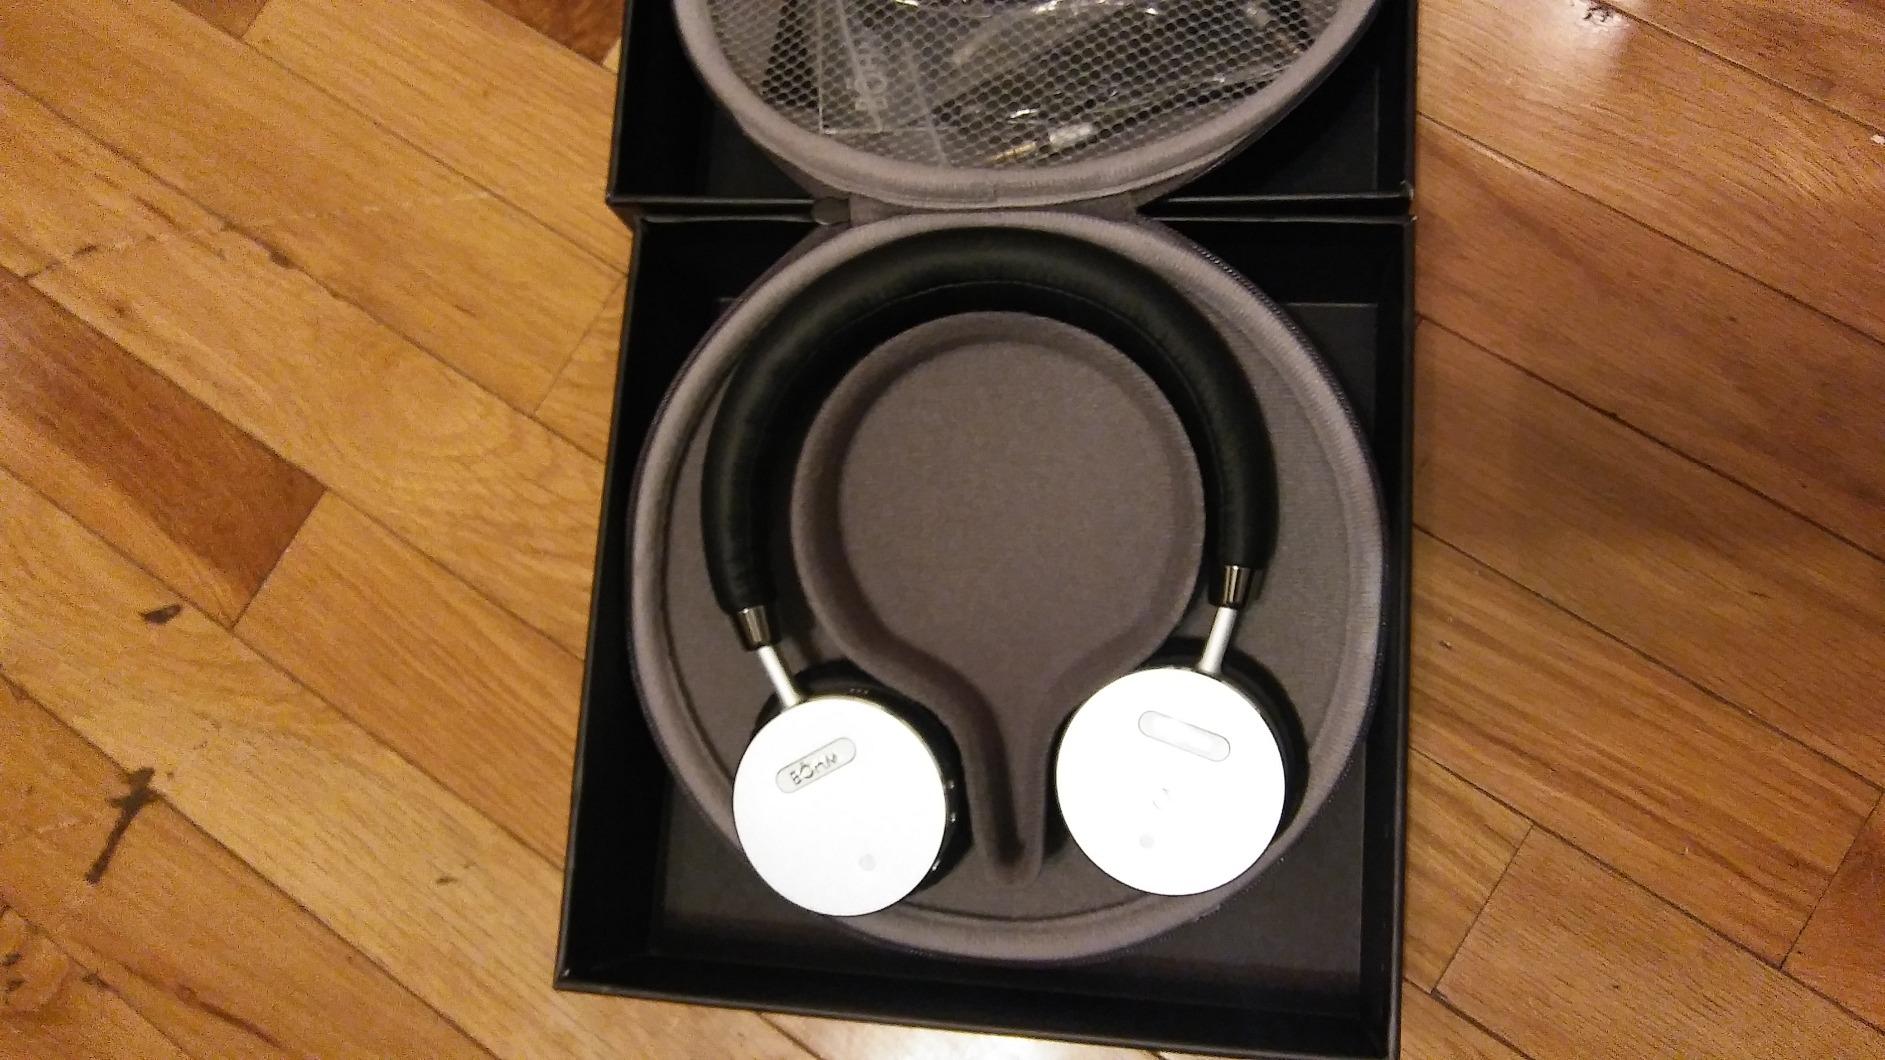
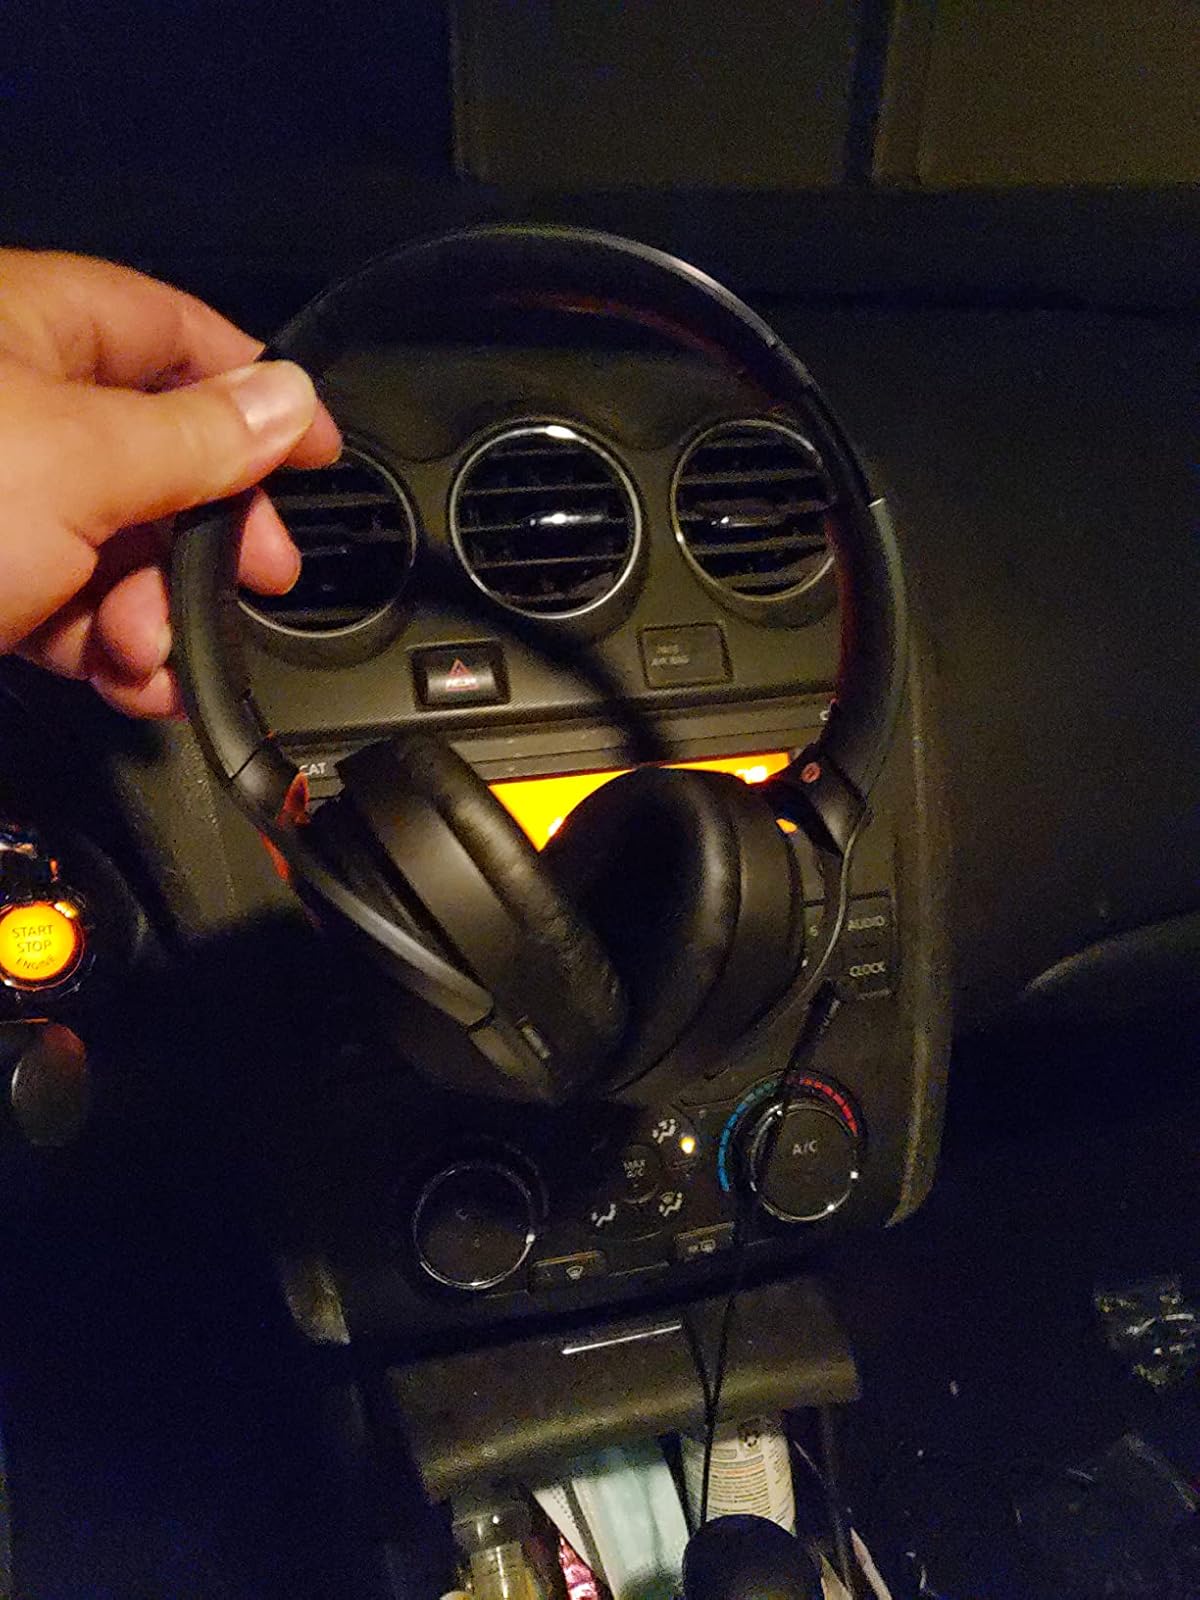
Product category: headphones
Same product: no